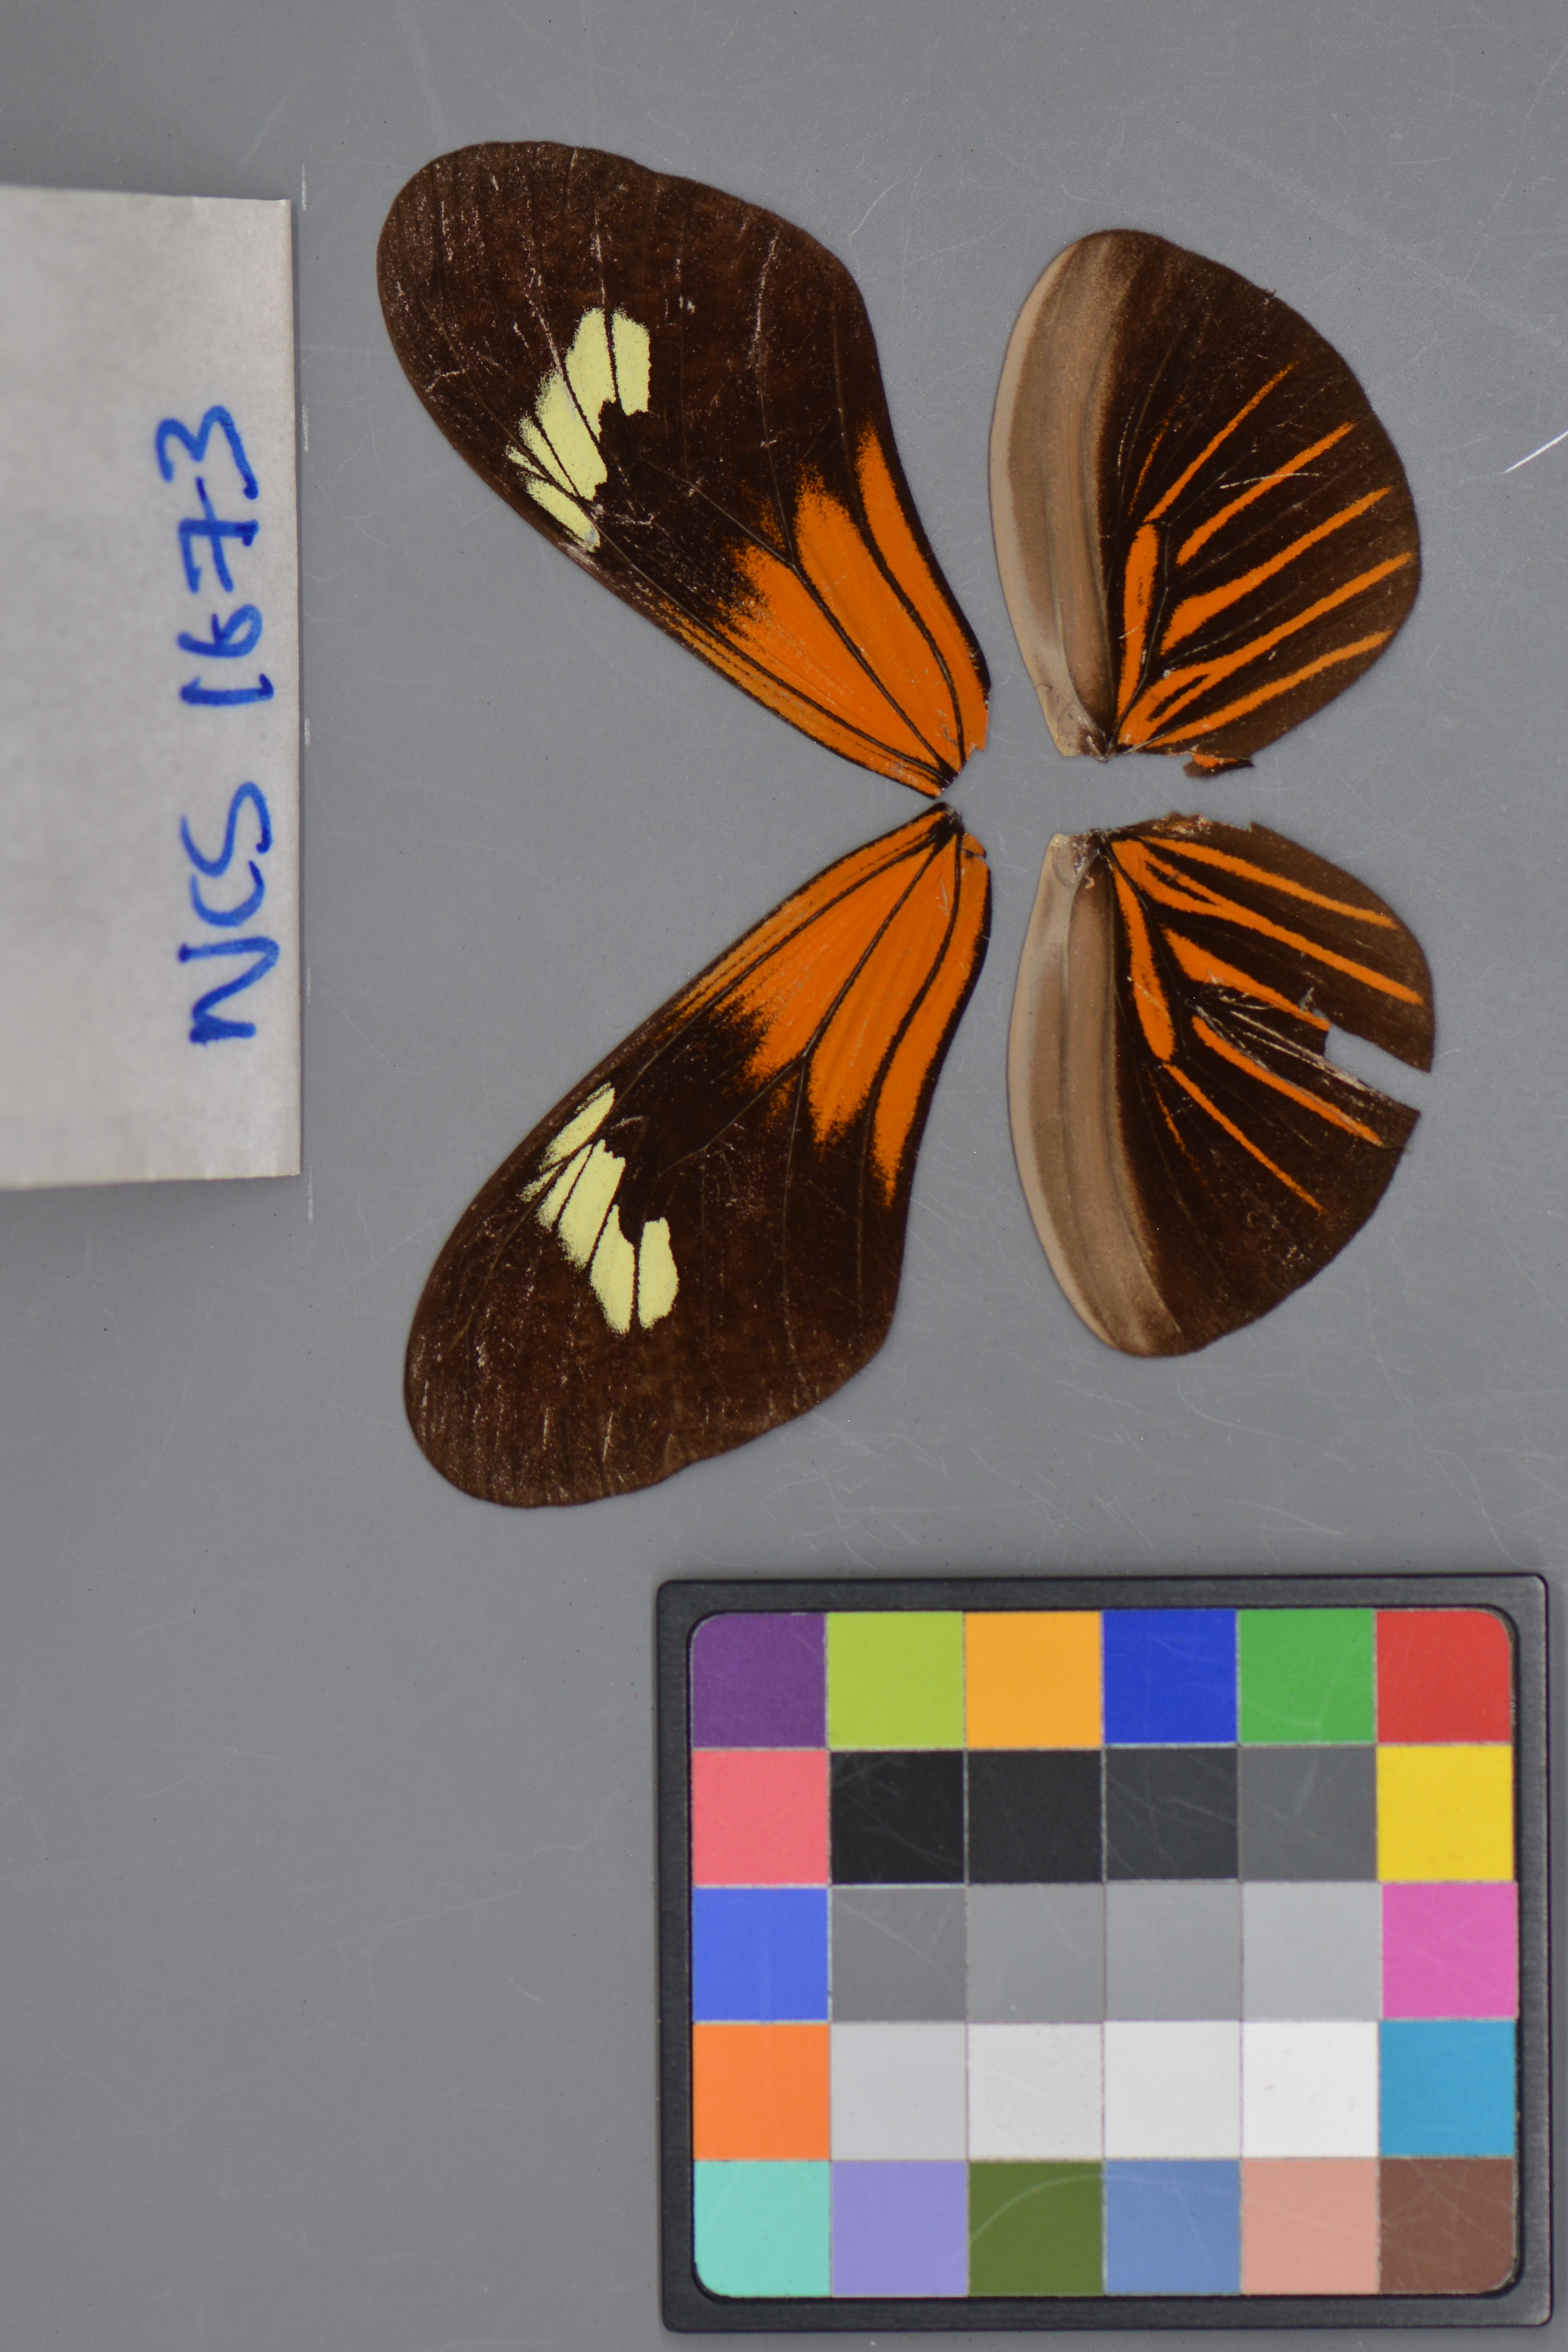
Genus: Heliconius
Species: erato
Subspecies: emma
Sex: male
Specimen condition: damaged
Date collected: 18-Aug-08